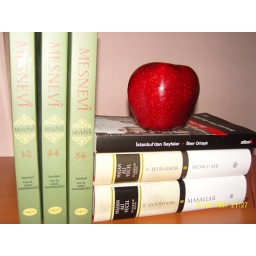
the other books in my black list...